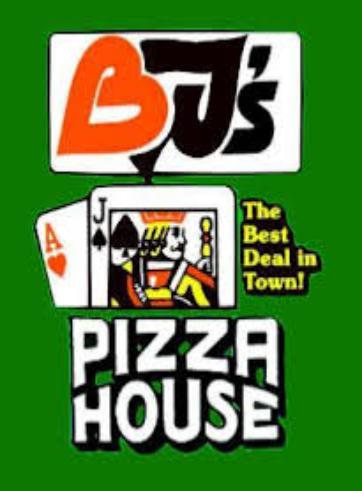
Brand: BJ's Restaurant
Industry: Others